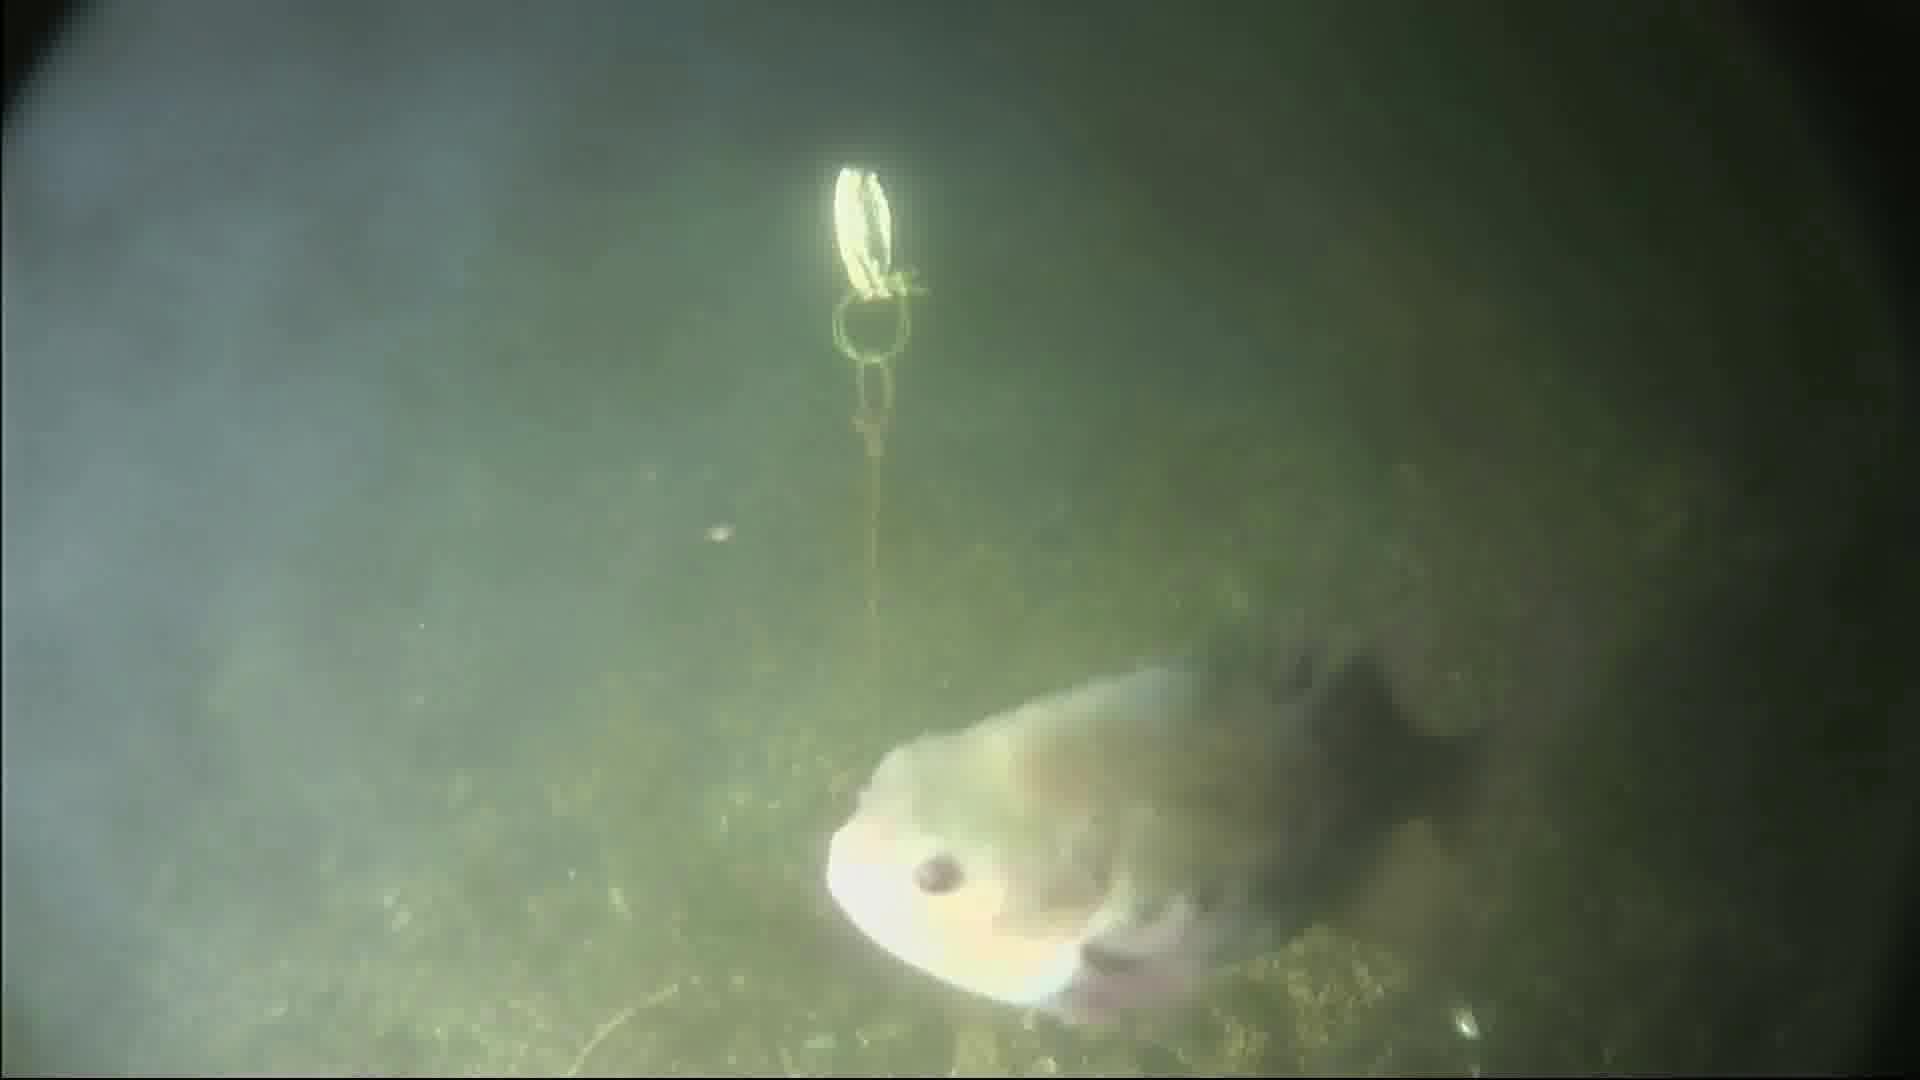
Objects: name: fish